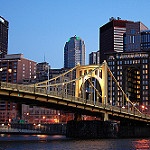
Label: buildings